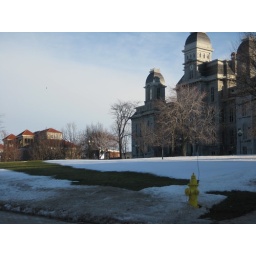
grass on the hill in february (#353)